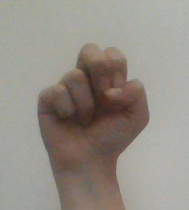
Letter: gaaf